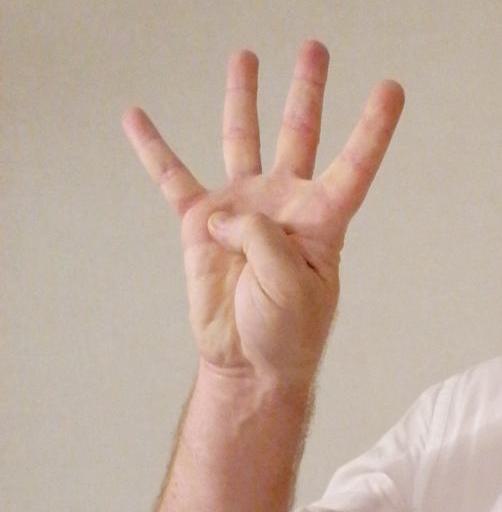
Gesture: four